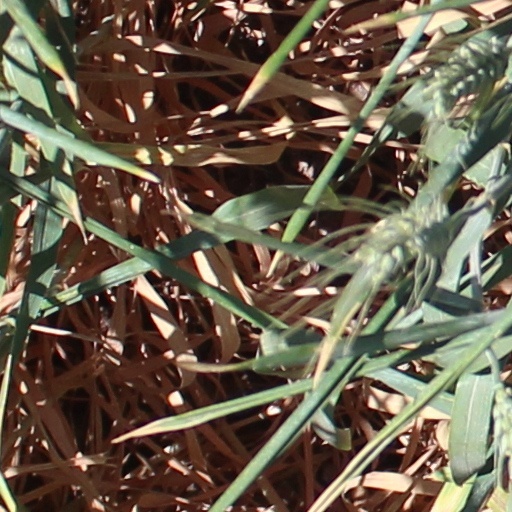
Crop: wheat